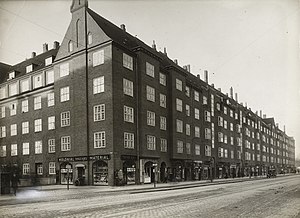
Valdemar Dan / Karriere
Beboelseskarréen Haabet (1913)
Beboelseskarréen Haabet, Amagerbrogade 4-16, Ved Amagerport, Svinget, Ved Linden, Amagerbro, København, opført 1912-1913, tegnet af arkitekterne Valdemar Dan og Charles I. Schou, præmieret af Københavns Kommune 1914. I dag administreret som Andelsboligforeningen Haabet med 166 lejligheder og 28 erhvervslejemål.&#91;1&#93;
Viggo Valdemar Dan var en dansk arkitekt.